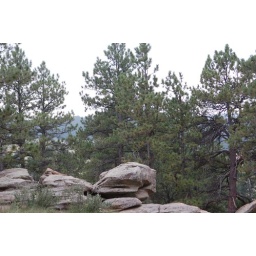
Rocks + trees + some shadowy mountain thing in the background = scenery.